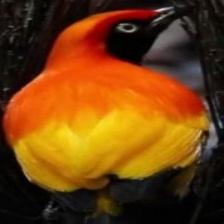
Species: FLAME BOWERBIRD
Scientific name: SERICULUS ARDENS